The Weapon of Night

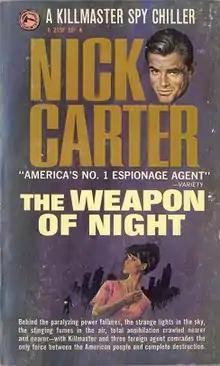
First edition

The Weapon of Night is the 19th novel in the long-running Nick Carter-Killmaster series of spy novels. Carter is a US secret agent, code-named N-3, with the rank of Killmaster. He works for AXE – a secret arm of the US intelligence services.